WWE SmackDown's 20th Anniversary

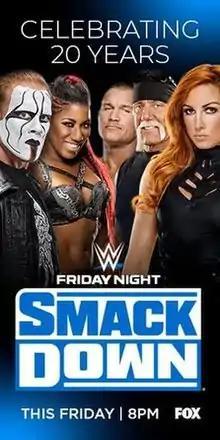
Promotional poster featuring Sting, Ember Moon, Randy Orton, Hulk Hogan, and Becky Lynch

SmackDowns 20th Anniversary, or the "'20th Anniversary of "SmackDown, was a special episode of WWE's weekly television program "SmackDown" that took place on October 4, 2019, and commemorated the program's 20th anniversary. It was broadcast live on Fox, and marked the SmackDown's return to Friday nights (thus it was renamed to "Friday Night SmackDown").